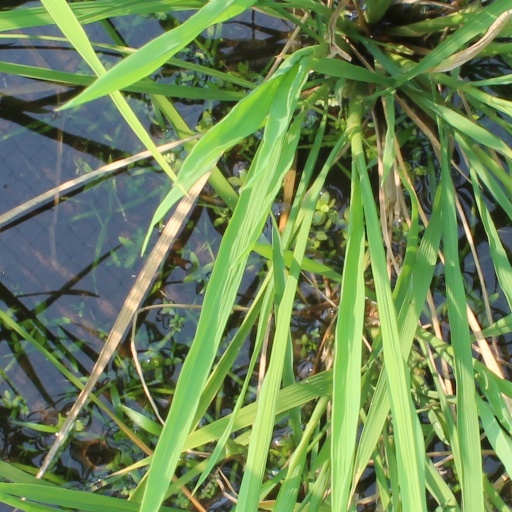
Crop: rice